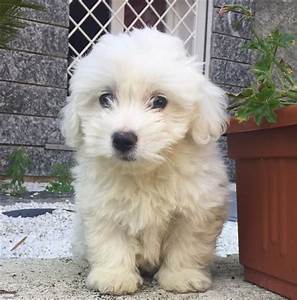
Label: dog